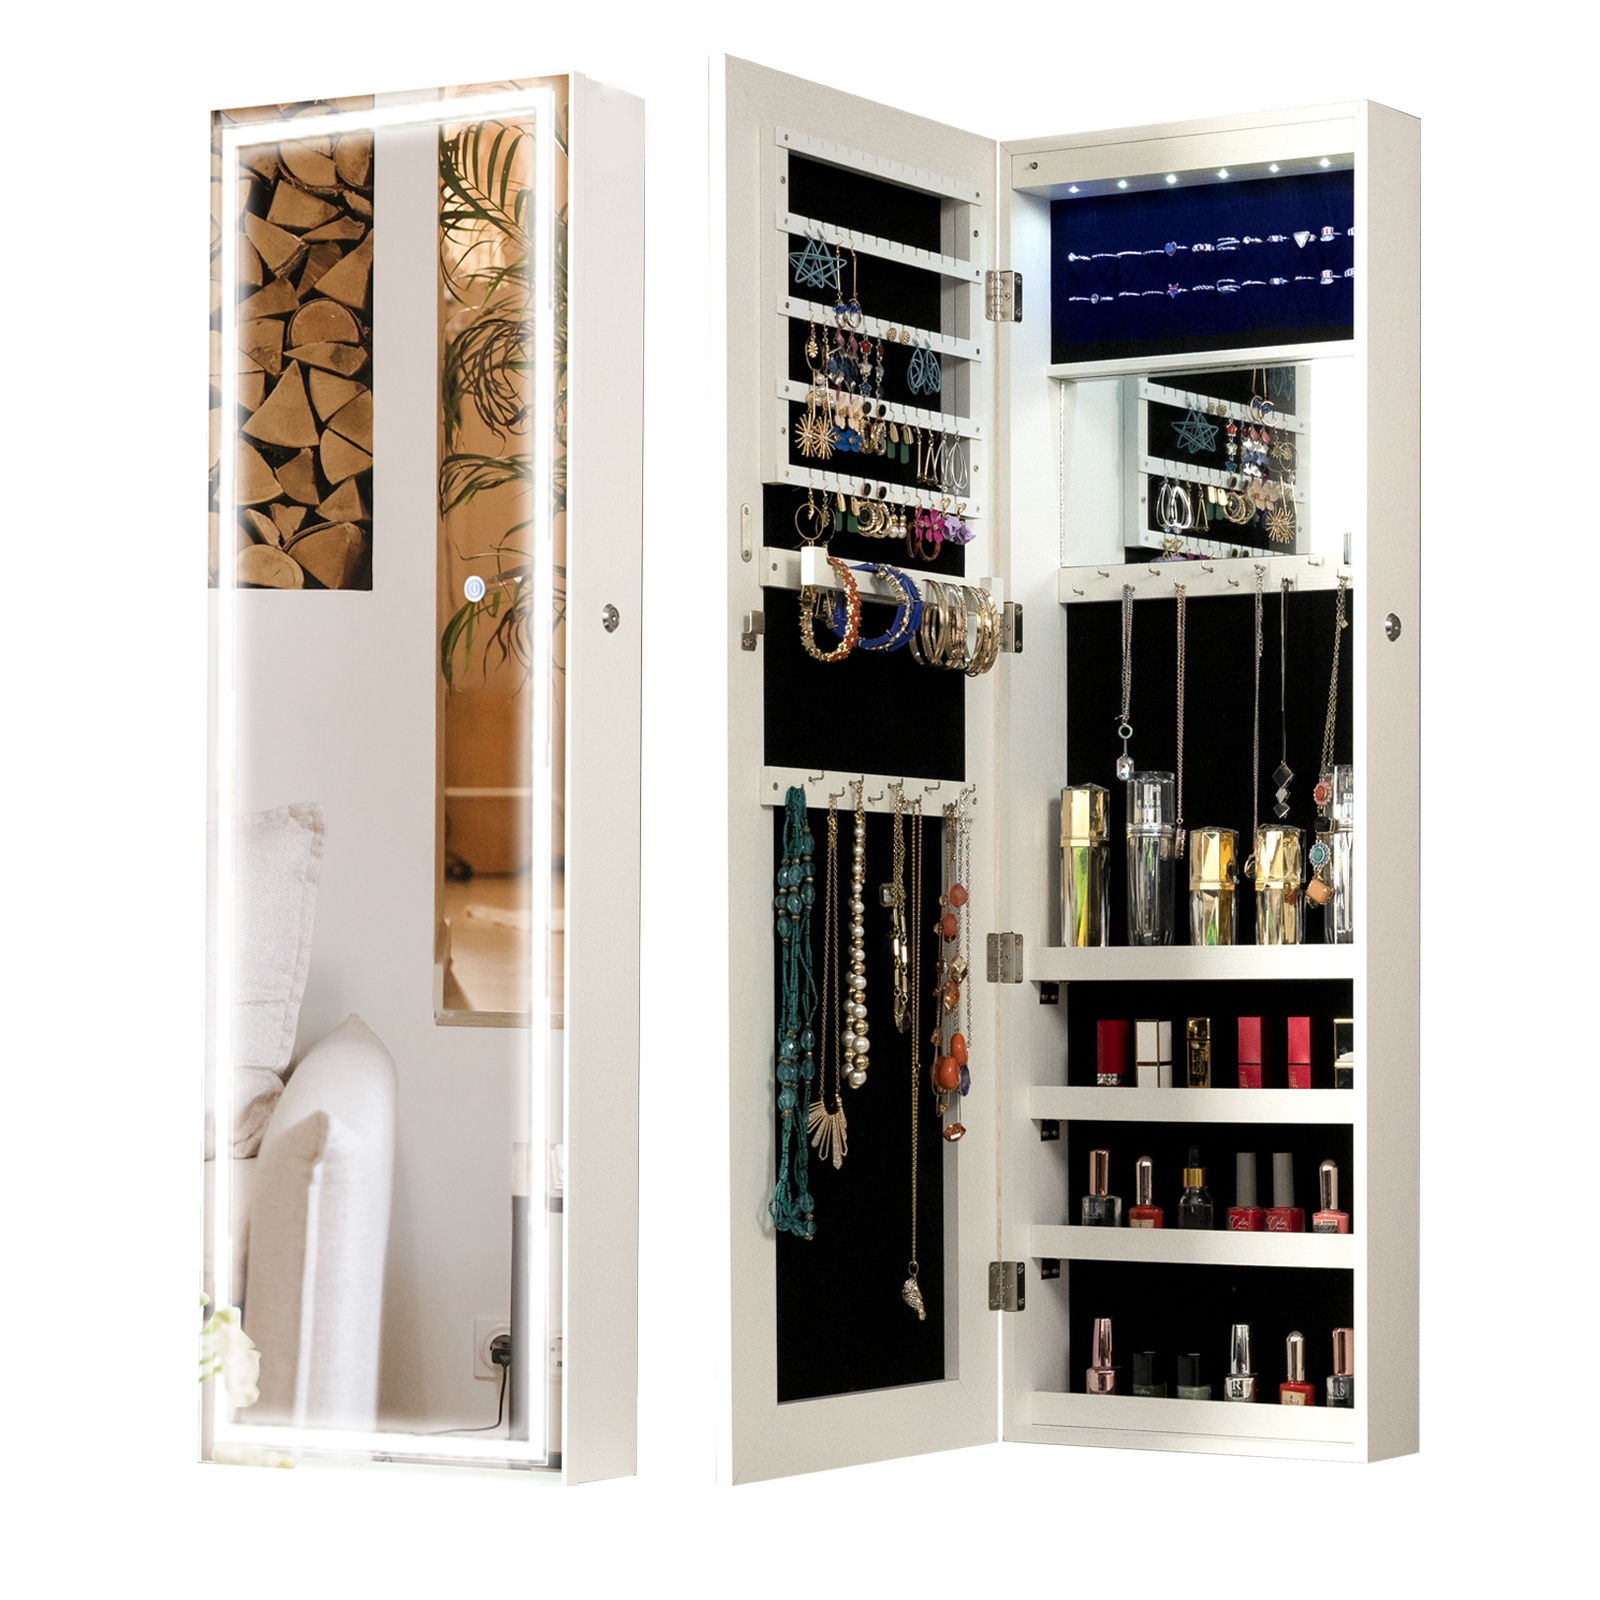
Fashion Simple Jewelry Storage Mirror Cabinet With Led Lights Can Be Hung On The Door Or Wall White Mdf
Name: Fashion Simple Jewelry Storage Mirror Cabinet With Led Lights Can Be Hung On The Door Or Wall Characteristics: MIRROR Jewelry Cabinet: You deserve a better jewelry cabinet to storage your valuables and keep all your earrings, bracelets, chains, rings, watches in order and prevent them from getting tangled. This jewelry cabinet has 4 rows for earrings,2 rows for necklace hooks, 1 cubes, 3 lined shelves and a bracelet rod. WALL & Door Mount Armoire: You can mount the jewelry cabinet on the wall with included screws to save floor space; also 3 adjustable heights available when hanging the jewelry organizer over the door with hooks. It fits almost anywhere, including closets or decorative displays, to complement any decorative style. SECURE Key LOCK:This jewelry cabinet has a key lock at the side, it can protect your privacy, also it protects security. black velvet interior is very smooth and nice, it protects jewelry from scratches, locks and keys ensure safety. HIGH-QUALITY Materials: The jewelry cabinet is made of high-quality medium-density fiberboard, which is not easy to deform and durable. The surface of the jewelry cabinet is covered with Pvc, which is beautiful and elegant. More importantly, it is moisture-proof, anti-corrosive, durable, and has no odor. Real Glass Mirror: This jewelry cabinet is a combination of a mirror and a jewelry cabinet. It can be used as a mirror for you to dress. It can also be used as a practical jewelry cabinet to store your daily jewelry, giving you a clean and nice space. The white color cabinet can fix your home decoration very well. Category: Jewelry Storage Is This Item Customized: No Lithium Battery Contained: No Assembled Length: 14.30(in) Assembled Width: 3.90(in) Assembled Height: 43.30(in) Assembled Weight: 23.10(lb) Package Weight: 29.4(lb) Package Length: 47.2(in) Package Width: 6.7(in) Package Height: 16.7(in) Certification List: Certifications: Country of Origin Attached Files: See File From Here. Main Color: White Main Material: MDF
Brand: haitian
Category: Health & Beauty > Jewelry Cleaning & Care > Jewelry Holders